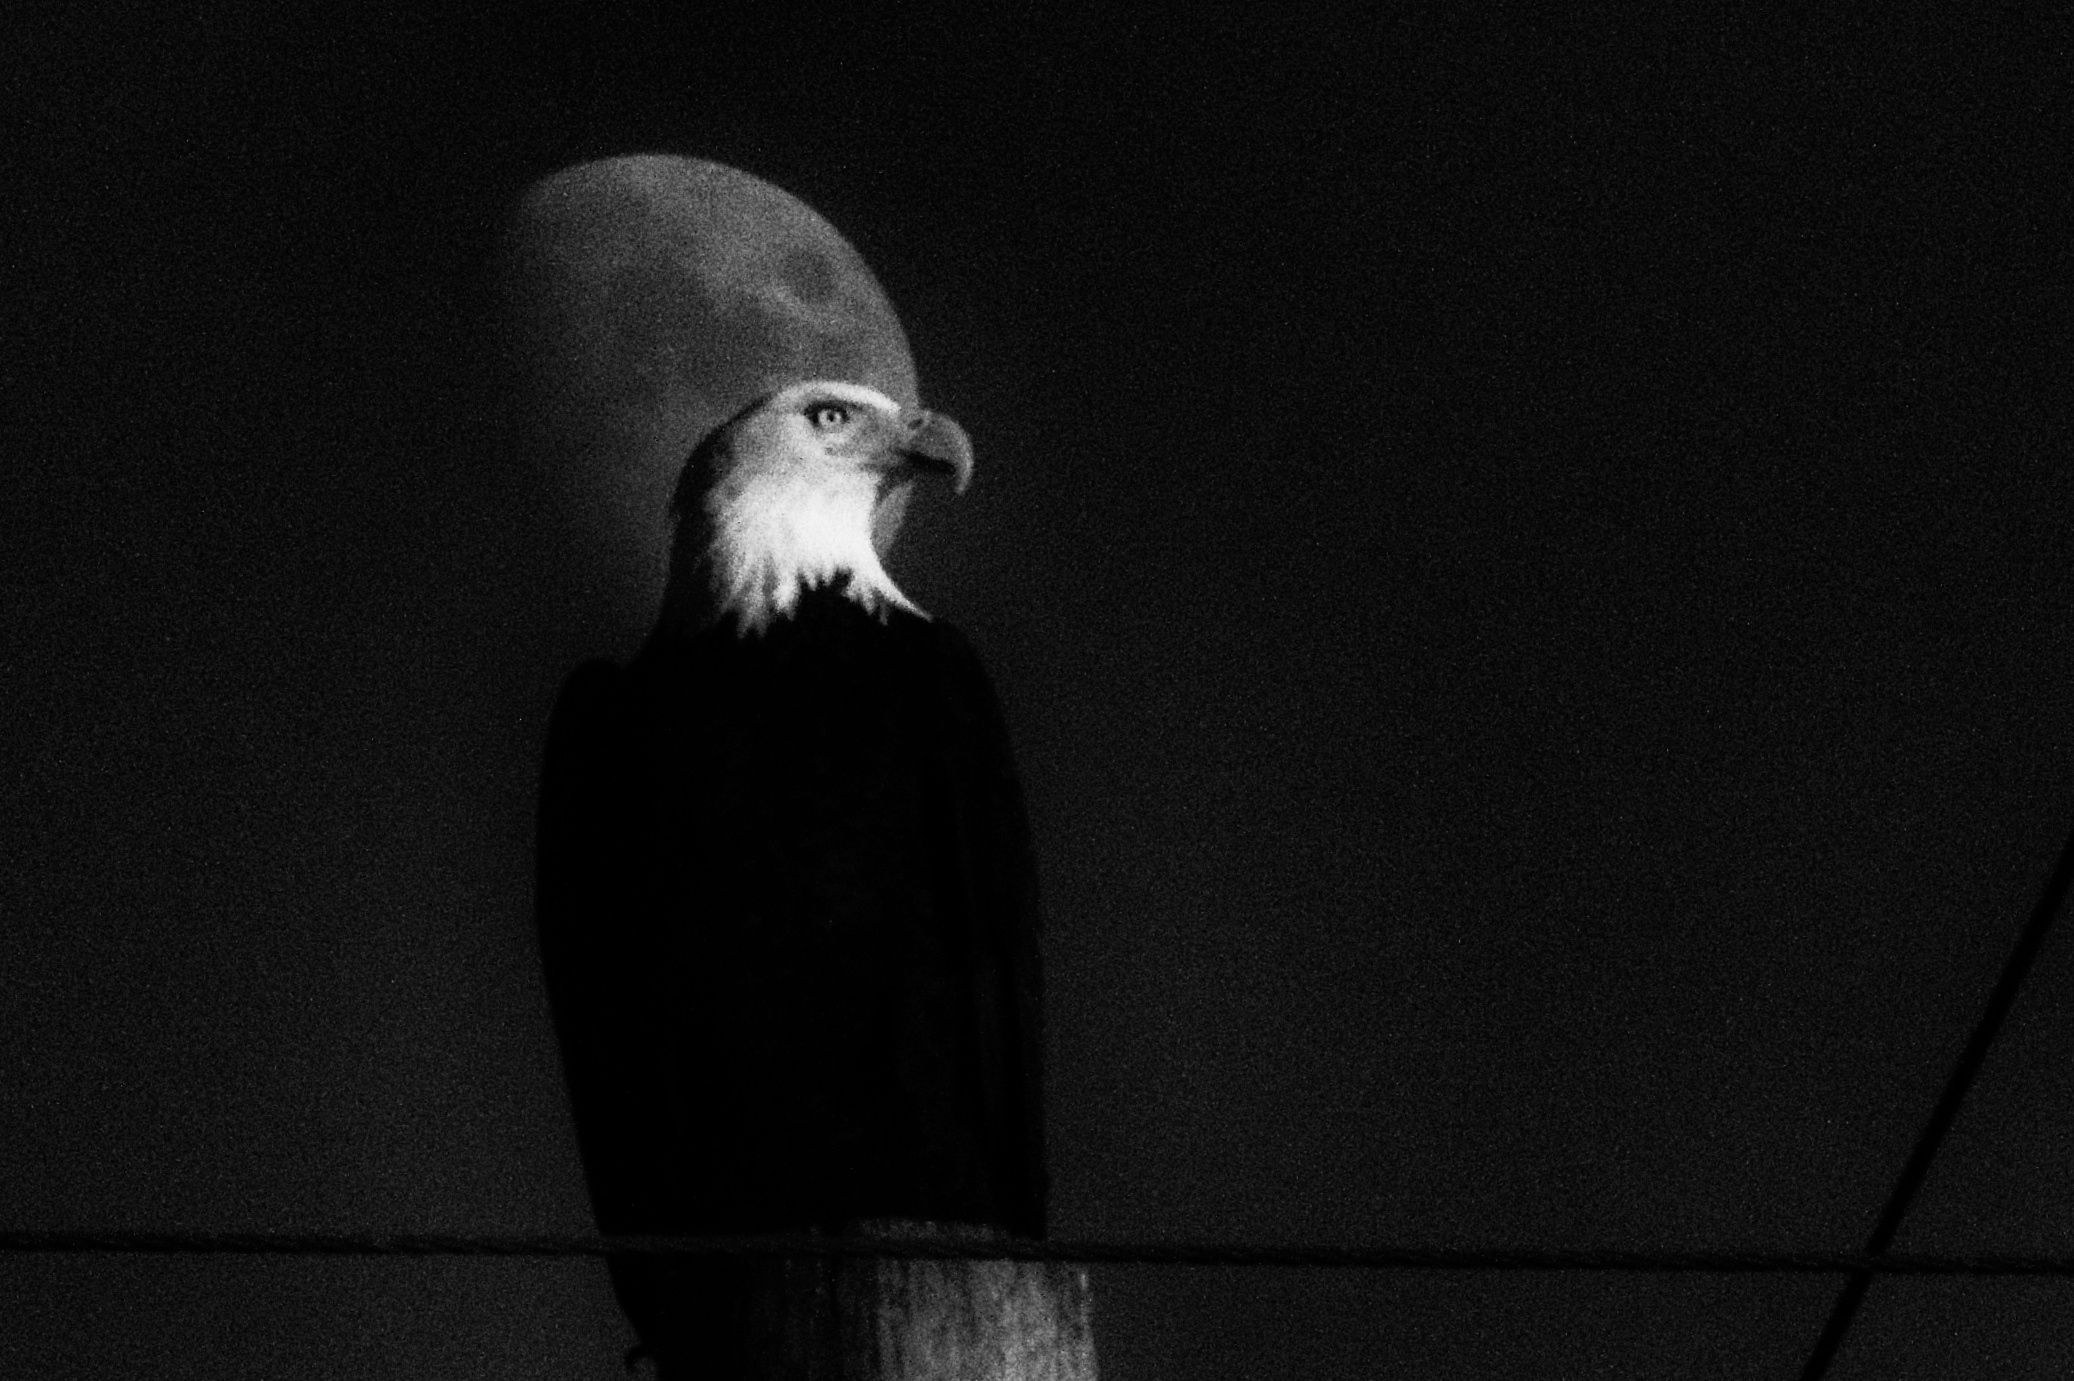
silhouette, light, black and white, white, shadow, eagle, darkness, black, monochrome, bw, monochrome photography, film noir, facial hair